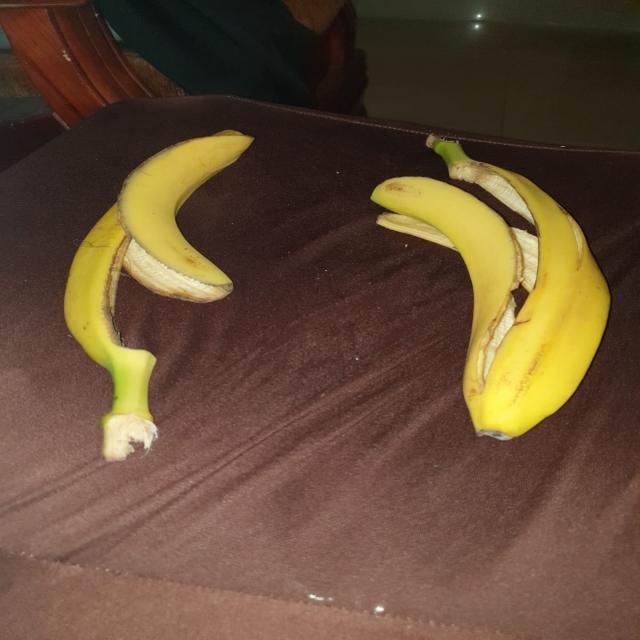
Label: bananas